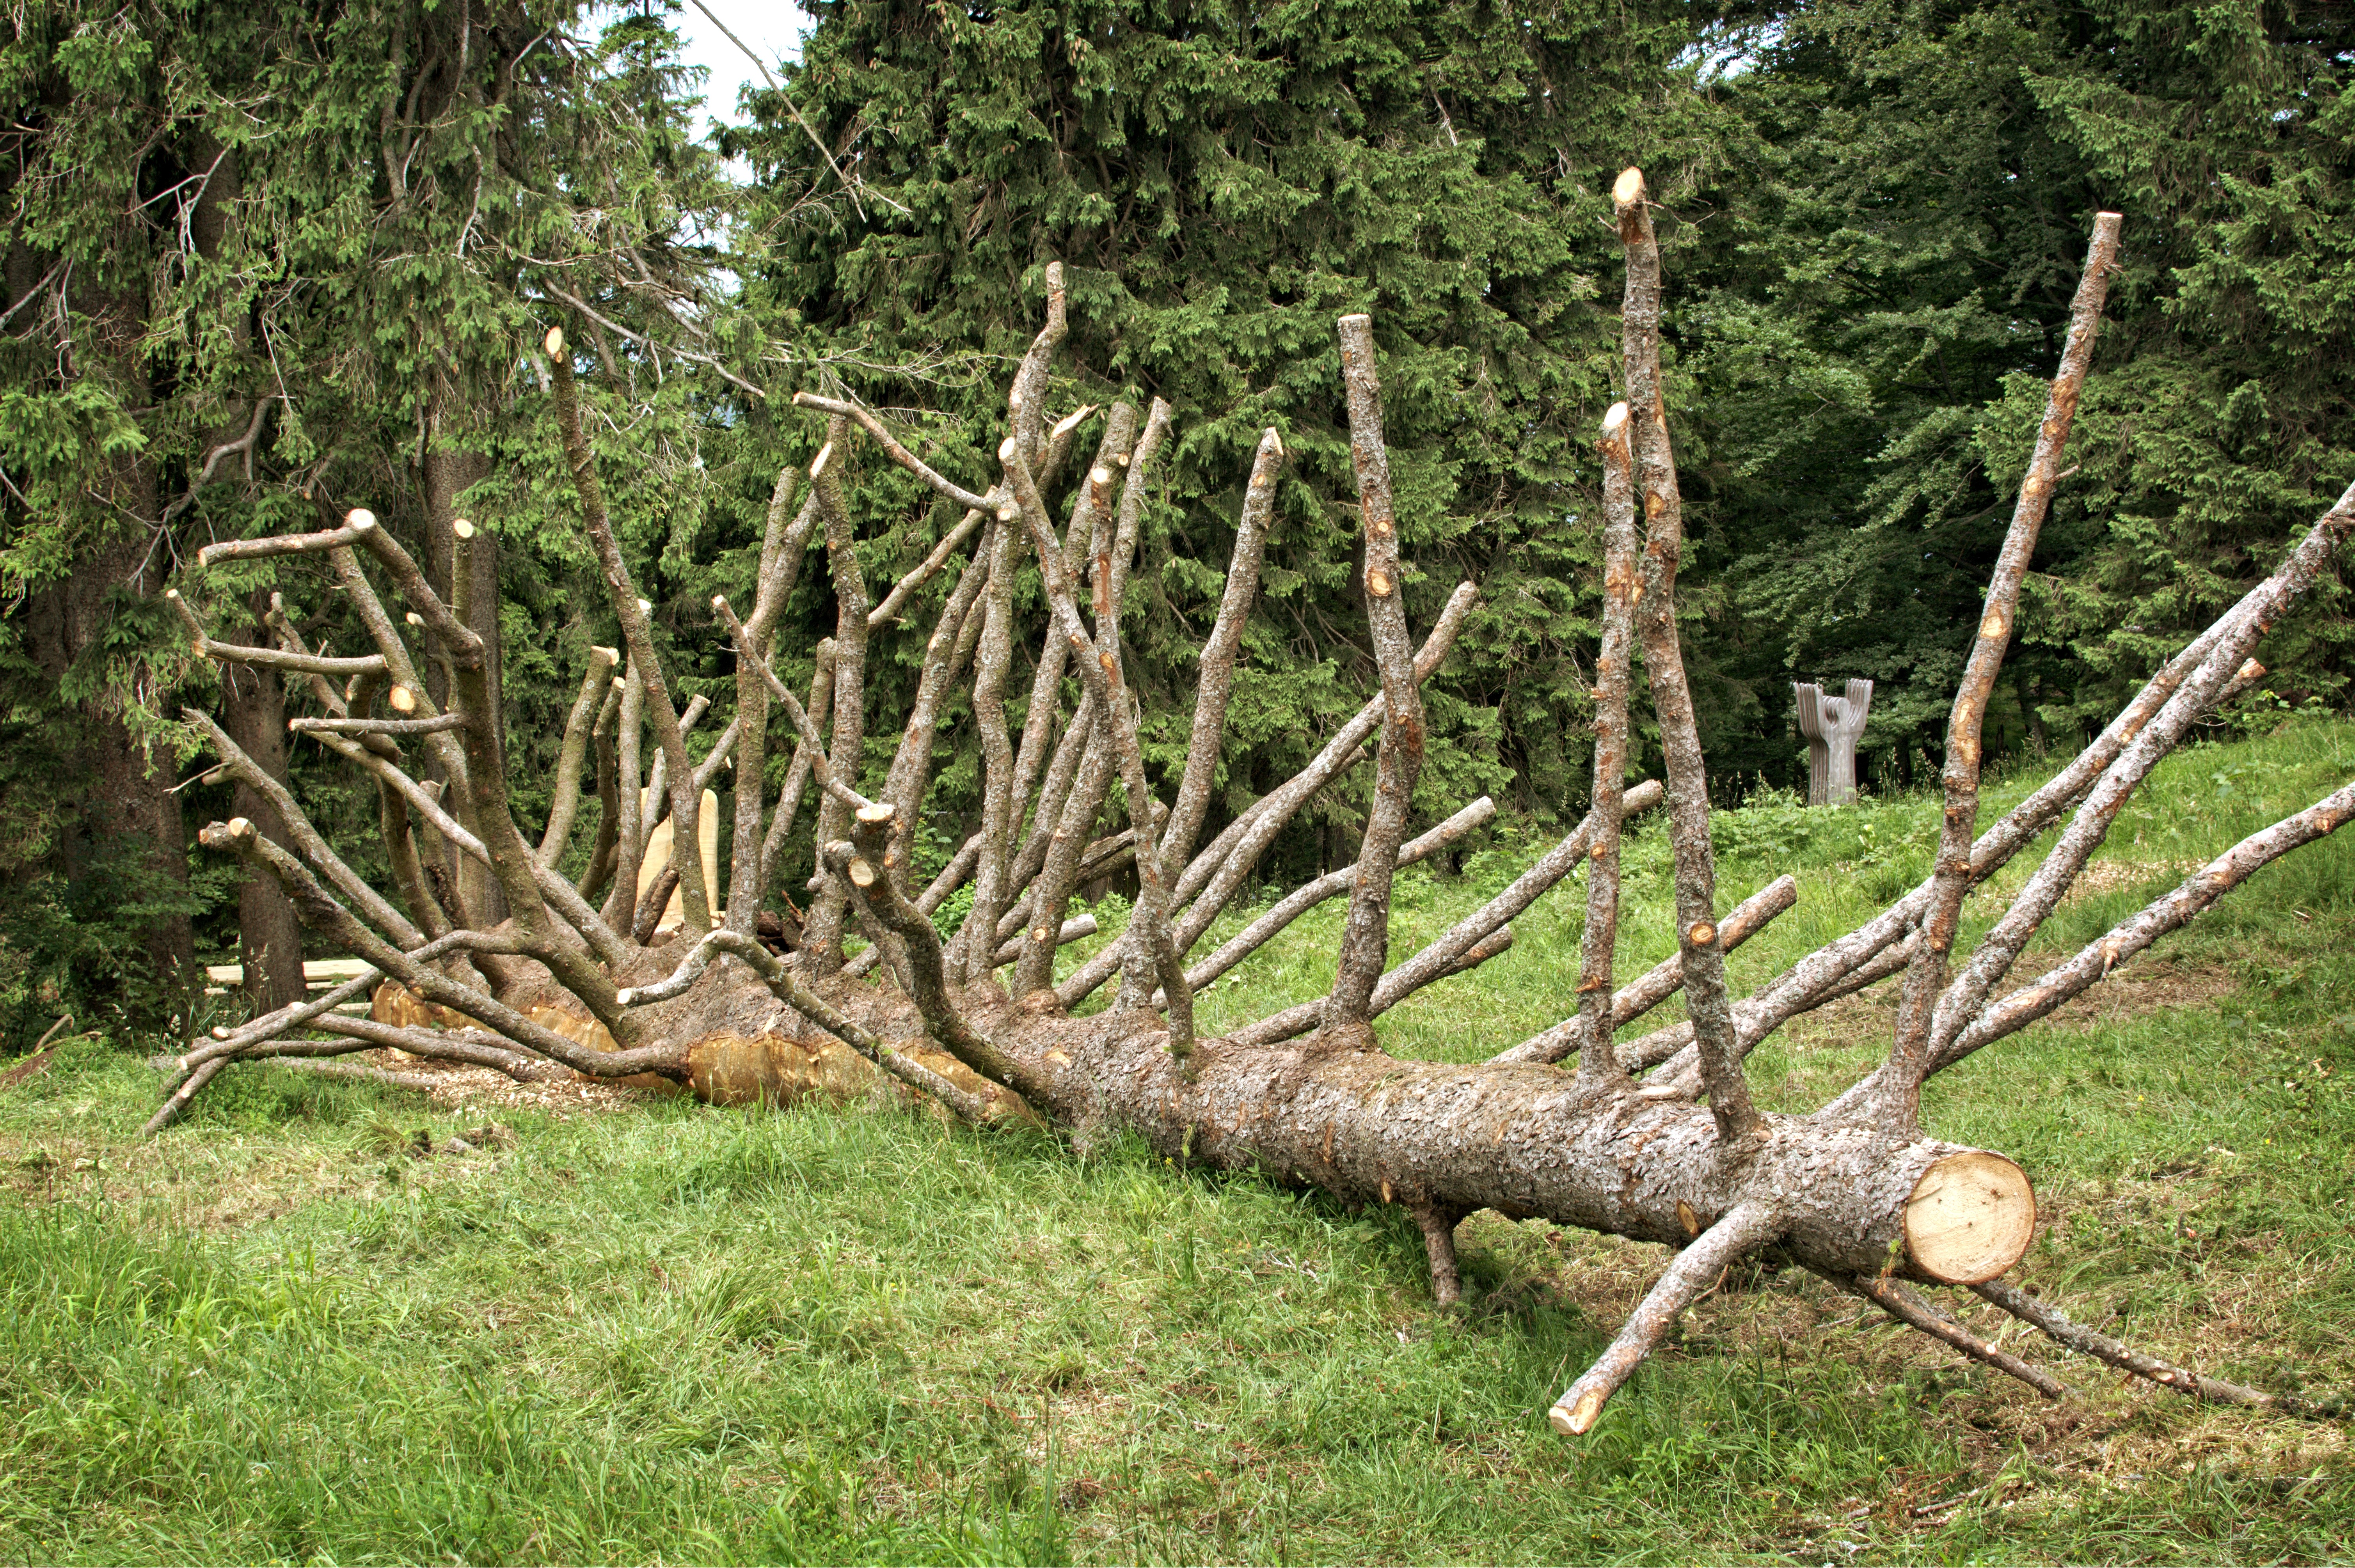
tree, nature, branch, plant, wood, flower, trunk, old, log, produce, broken, botany, decay, dead, tree trunk, tribe, aesthetic, fallen tree, branches, woodland, tree stump, old tree, butt, flowering plant, strunk, woody plant, land plant